Battle of Barking Creek

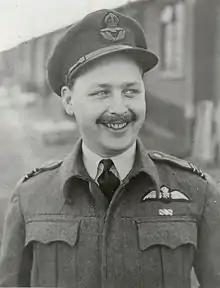
John Freeborn

With everyone in the air expecting to see enemy aircraft and no experience of having done so, 'A' Flight of 74 Squadron saw what they believed were German aircraft and their commander, Adolph "Sailor" Malan, allegedly gave an order to engage. Two of the three, Flying Officer Vincent 'Paddy' Byrne and Pilot Officer John Freeborn, opened fire. Malan later claimed to have given a last-minute call of "friendly aircraft – break away!" but if this was true, it was not heard by Byrne and Freeborn. Richard Hough and Denis Richards wrote that further losses were prevented by Squadron Leader Edward Donaldson, the 151 Squadron commanding officer, who alerted his pilots that the attacking aircraft were British and gave the order not to retaliate.